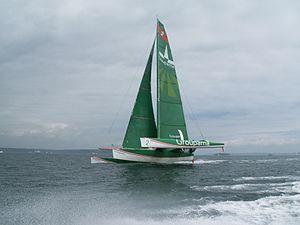
le trimaran de régate Groupama 2 au ""fête de mer"" Brest 2008"
Groupama 2, deuxième du nom du Team Groupama, est un trimaran de compétition de la classe ORMA, mis à l'eau en 2004 pour être skippé par Franck Cammas. En 2014, le voilier est finalement vendu et devient Mighty Merloe.